The Breaks (TV series)

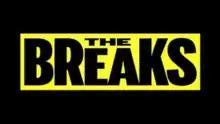

The Breaks is an American drama television series created by Dan Charnas and Seith Mann, serving as a continuation of the 2016 television film "The Breaks". The series stars Afton Williamson, Wood Harris, Tristan Wilds, Antoine Harris, David Call, Evan Handler, and Melonie Diaz. The series premiered on VH1 on February 20, 2017. In April 2017, the series was renewed for a second season that would have aired on BET, but BET announced that it had canceled the series renewal in late November.